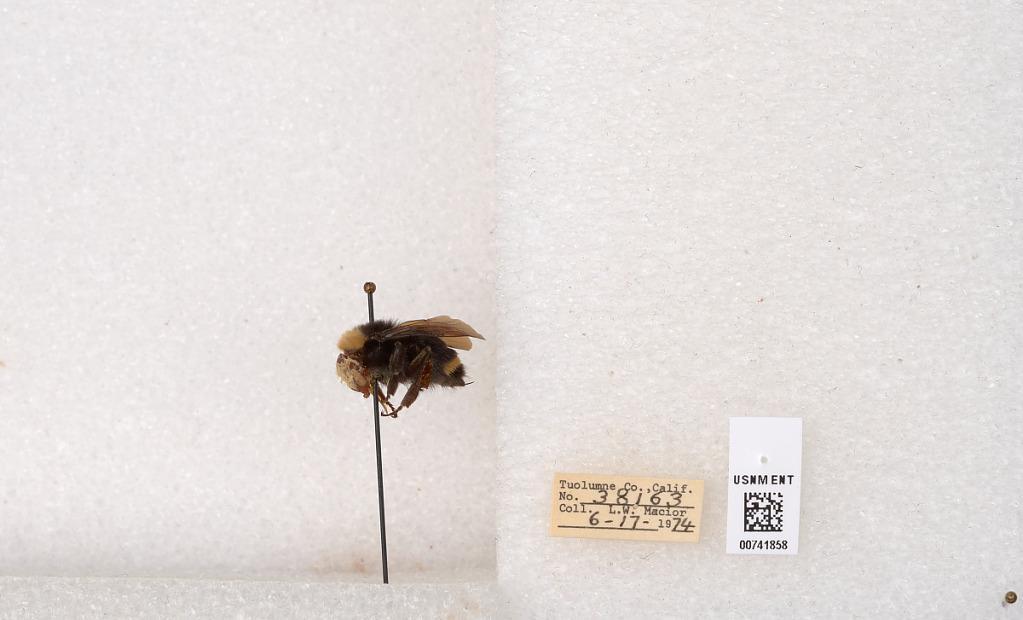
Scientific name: Bombus (Pyrobombus) vosnesenskii Radoszkowski
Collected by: L. Macior
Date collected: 1974-6-17
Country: United States
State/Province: California
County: Tuolumne
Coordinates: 37.9712, -120.228